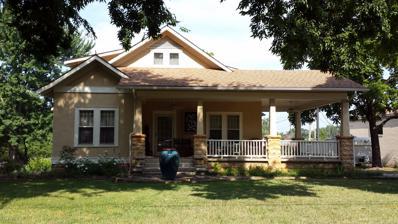
Building: John F. Brewer House
Country: United States of America
Year built: 1924
Historic house in Arkansas, United States United States historic place John F. Brewer House U.S. National Register of Historic Places Location in Arkansas Show map of Arkansas Location in United States Show map of the United States Location AR 9 , Mountain View, Arkansas Coordinates 35°52′3″N 92°7′6″W / 35.86750°N 92.11833°W / 35.86750; -92.11833 Area less than one acre Built 1924 ( 1924 ) Architectural style Bungalow/craftsman MPS Stone County MRA NRHP reference No. 85003398 Added to NRHP October 25, 1985 The John F. Brewer House is a historic house on Arkansas Highway 9 in Mountain View, Arkansas , one block south of the Stone County Courthouse .  It is a roughly rectangular single-story wood-frame structure, with a gable roof and stuccoed exterior.  Shed-roof dormers project from the sides of the roof, and a small gabled section projects forward on the left front facade, with a deep porch wrapping around to the right.  There are exposed rafter ends at the eaves in the Craftsman style.  This house, built in the 1920s, is believed to be the first Craftsman/Bungalow-style house built in Stone County. The house was listed on the National Register of Historic Places in 1985. See also National Register of Historic Places listings in Stone County, Arkansas References